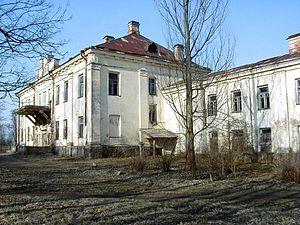
Riebiņi est un village du Novads de Riebiņi en Lettonie. En 2015, sa population est de 850 habitants.